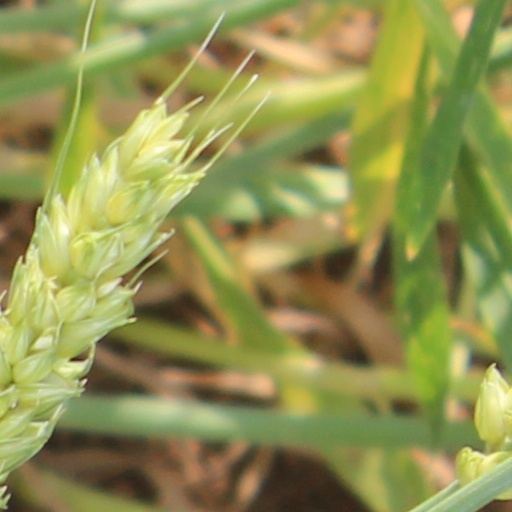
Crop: wheat